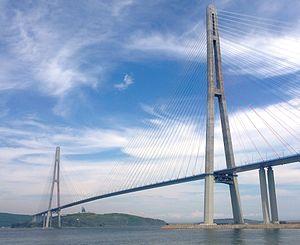
Un pont est une construction qui permet de franchir un obstacle naturel ou artificiel en passant par-dessus. Le franchissement supporte le passage d'humains et de véhicules dans le cas d'un pont routier, ou d'eau dans le cas d'un aqueduc. On désigne également comme écoduc ou écopont, des passages construits ou « réservés » dans un milieu aménagé, pour permettre aux espèces animales, végétales, fongiques, etc. de traverser des obstacles construits par l'être humain ou résultant de ses activités. Les ponts font partie de la famille des ouvrages d'art. Leur construction relève du génie civil.
Le pont de l'île Rousski est un pont à haubans qui relie la ville de Vladivostok à l'île Rousski.
Le présent article recense une liste de ponts remarquables par leurs caractéristiques dimensionnelles ou présentant un intérêt architectural ou historique. Les records cités sont établis dans l'état actuel des connaissances. Ils sont susceptibles d'être modifiés par l'ajout d'informations inconnues jusqu'alors ou par la construction de nouveaux ouvrages.